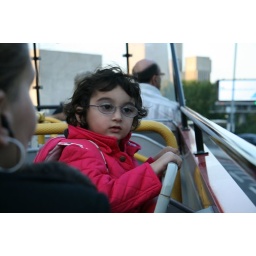
little girl in glasses